André Messager

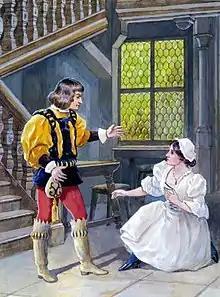
Scene from "La Basoche", 1890

Messager's fortunes revived in 1890 with "La Basoche", produced with much success at the Opéra-Comique. The critic who had pronounced so unfavourably on "Le Bourgeois de Calais" wrote of the new piece, "an exceptionally pleasing work ... a dainty piece which cannot fail to obtain widespread popularity." An English-language version was produced in London in 1891 by Richard D'Oyly Carte. The theatrical newspaper "The Era" said, ""The Basoche" is more than a success; it is a triumph", but the piece had only a modest London run of three months. A New York production was given in 1893 but was not a success.